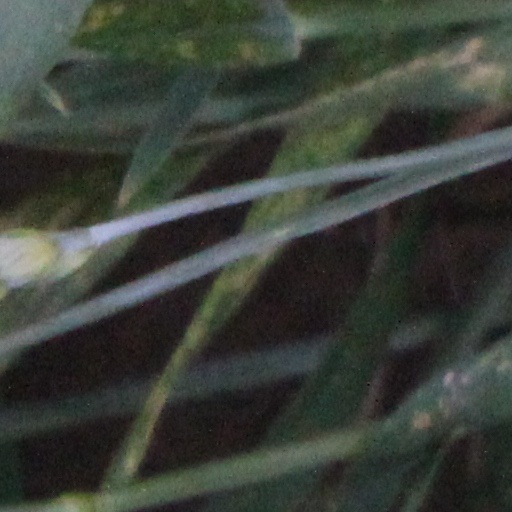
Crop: wheat